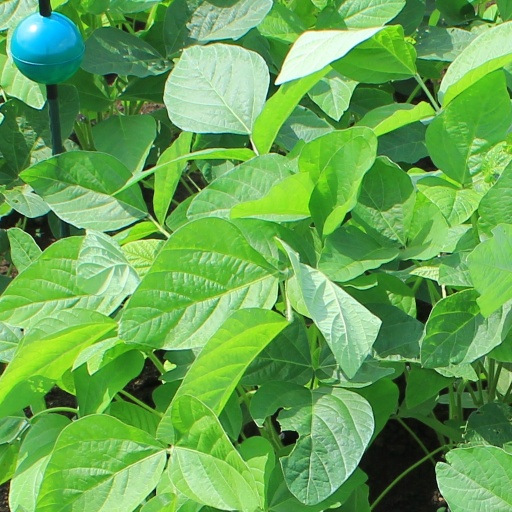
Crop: soybean